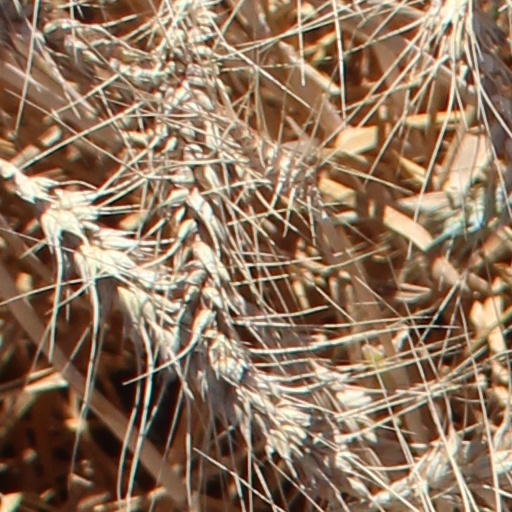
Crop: wheat